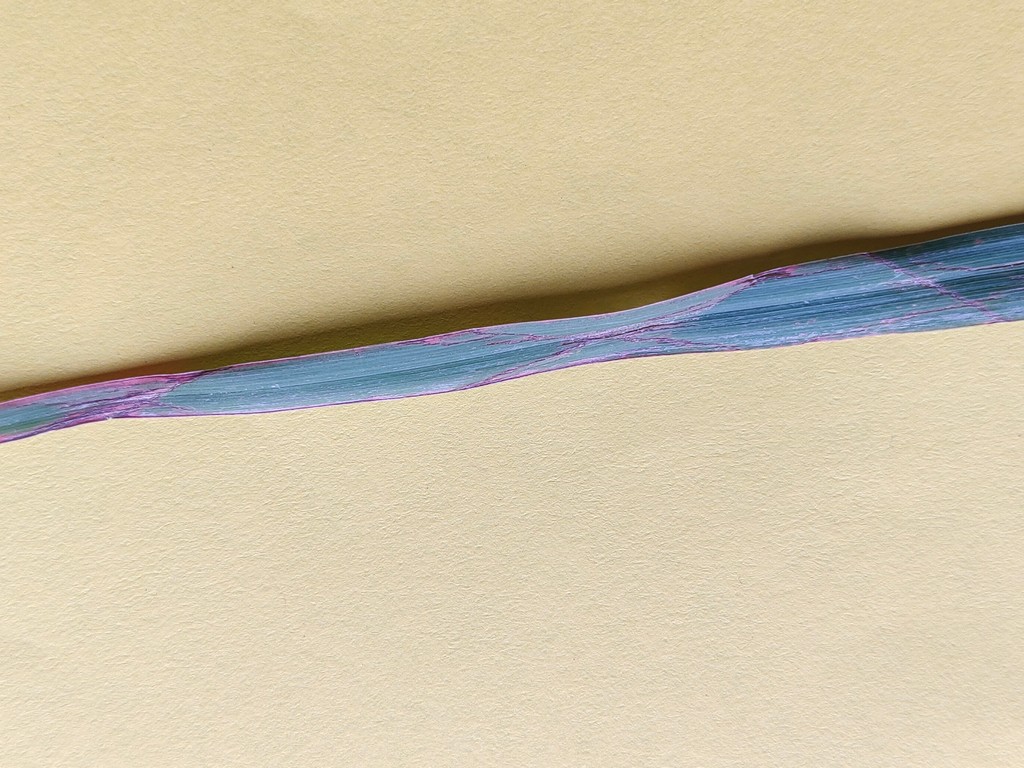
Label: Unhealthy